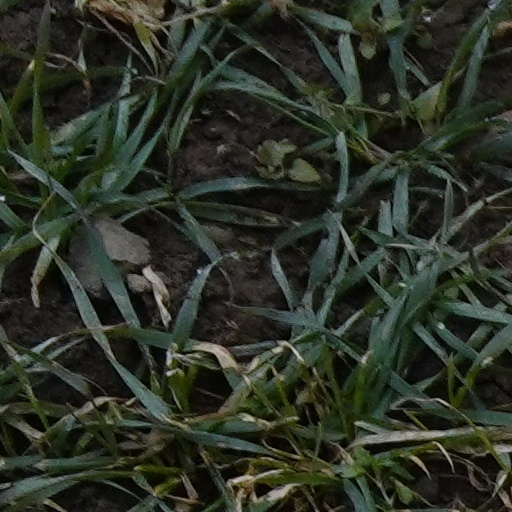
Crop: wheat